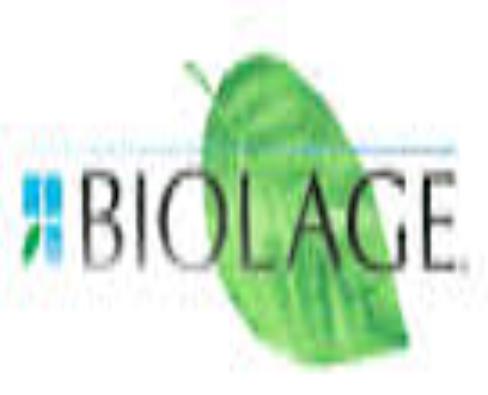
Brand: Biolage
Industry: Necessities